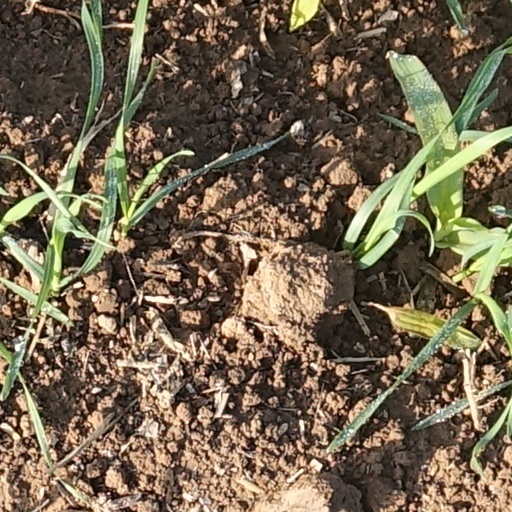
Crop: wheat